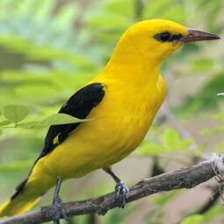
Species: EURASIAN GOLDEN ORIOLE
Scientific name: ORIOLUS ORIOLUS